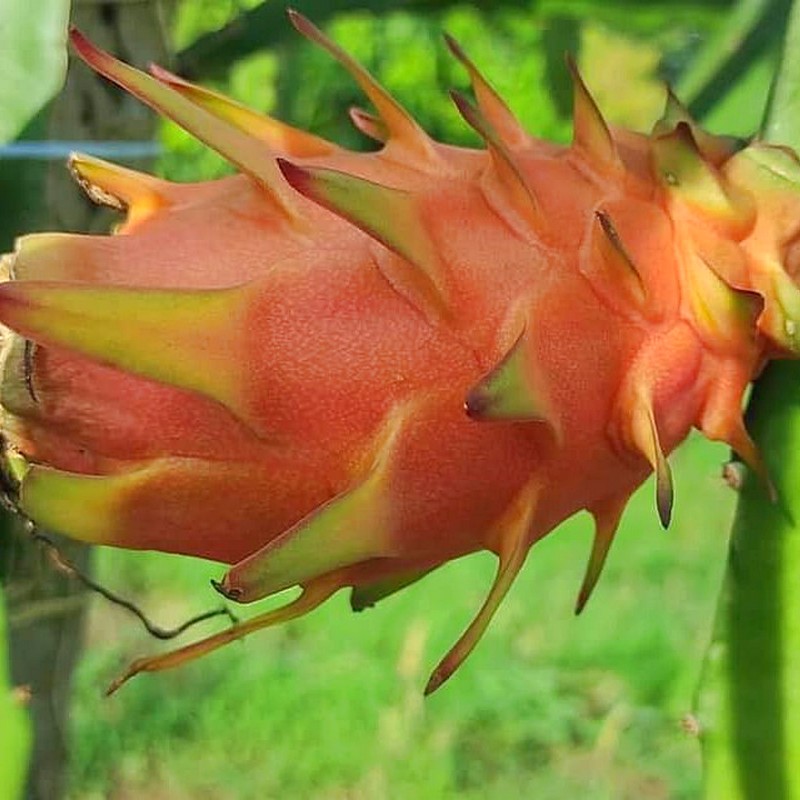
Label: Mature Dragon Fruit